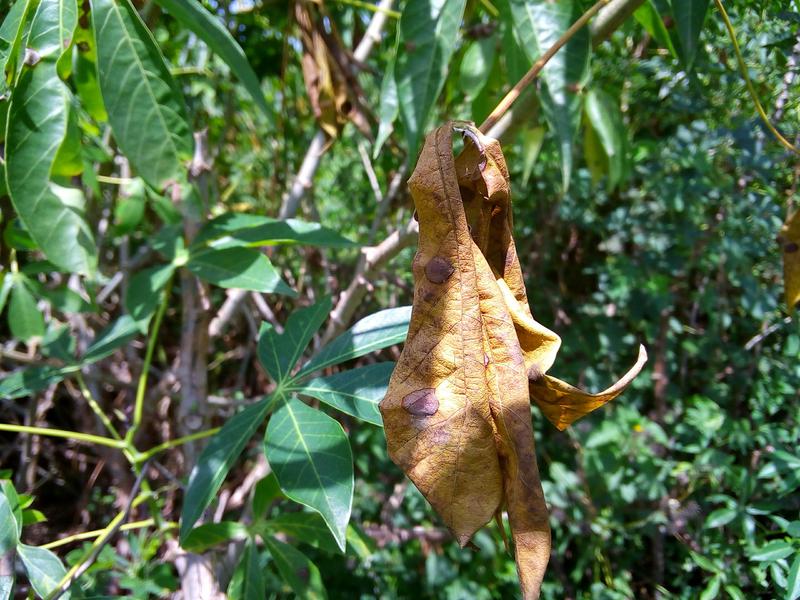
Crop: cassava
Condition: healthy